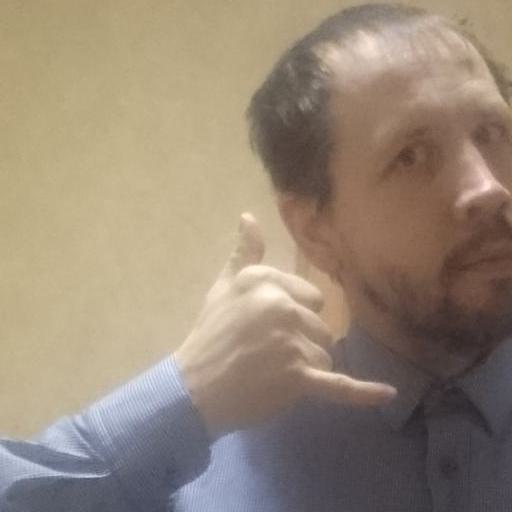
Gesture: call